Chaudenay-le-Château

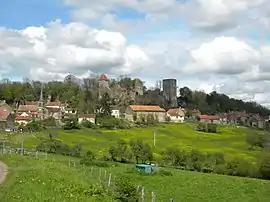
A general view of Chaudenay-le-Château

Chaudenay-le-Château is a commune in the Côte-d'Or department in eastern France.